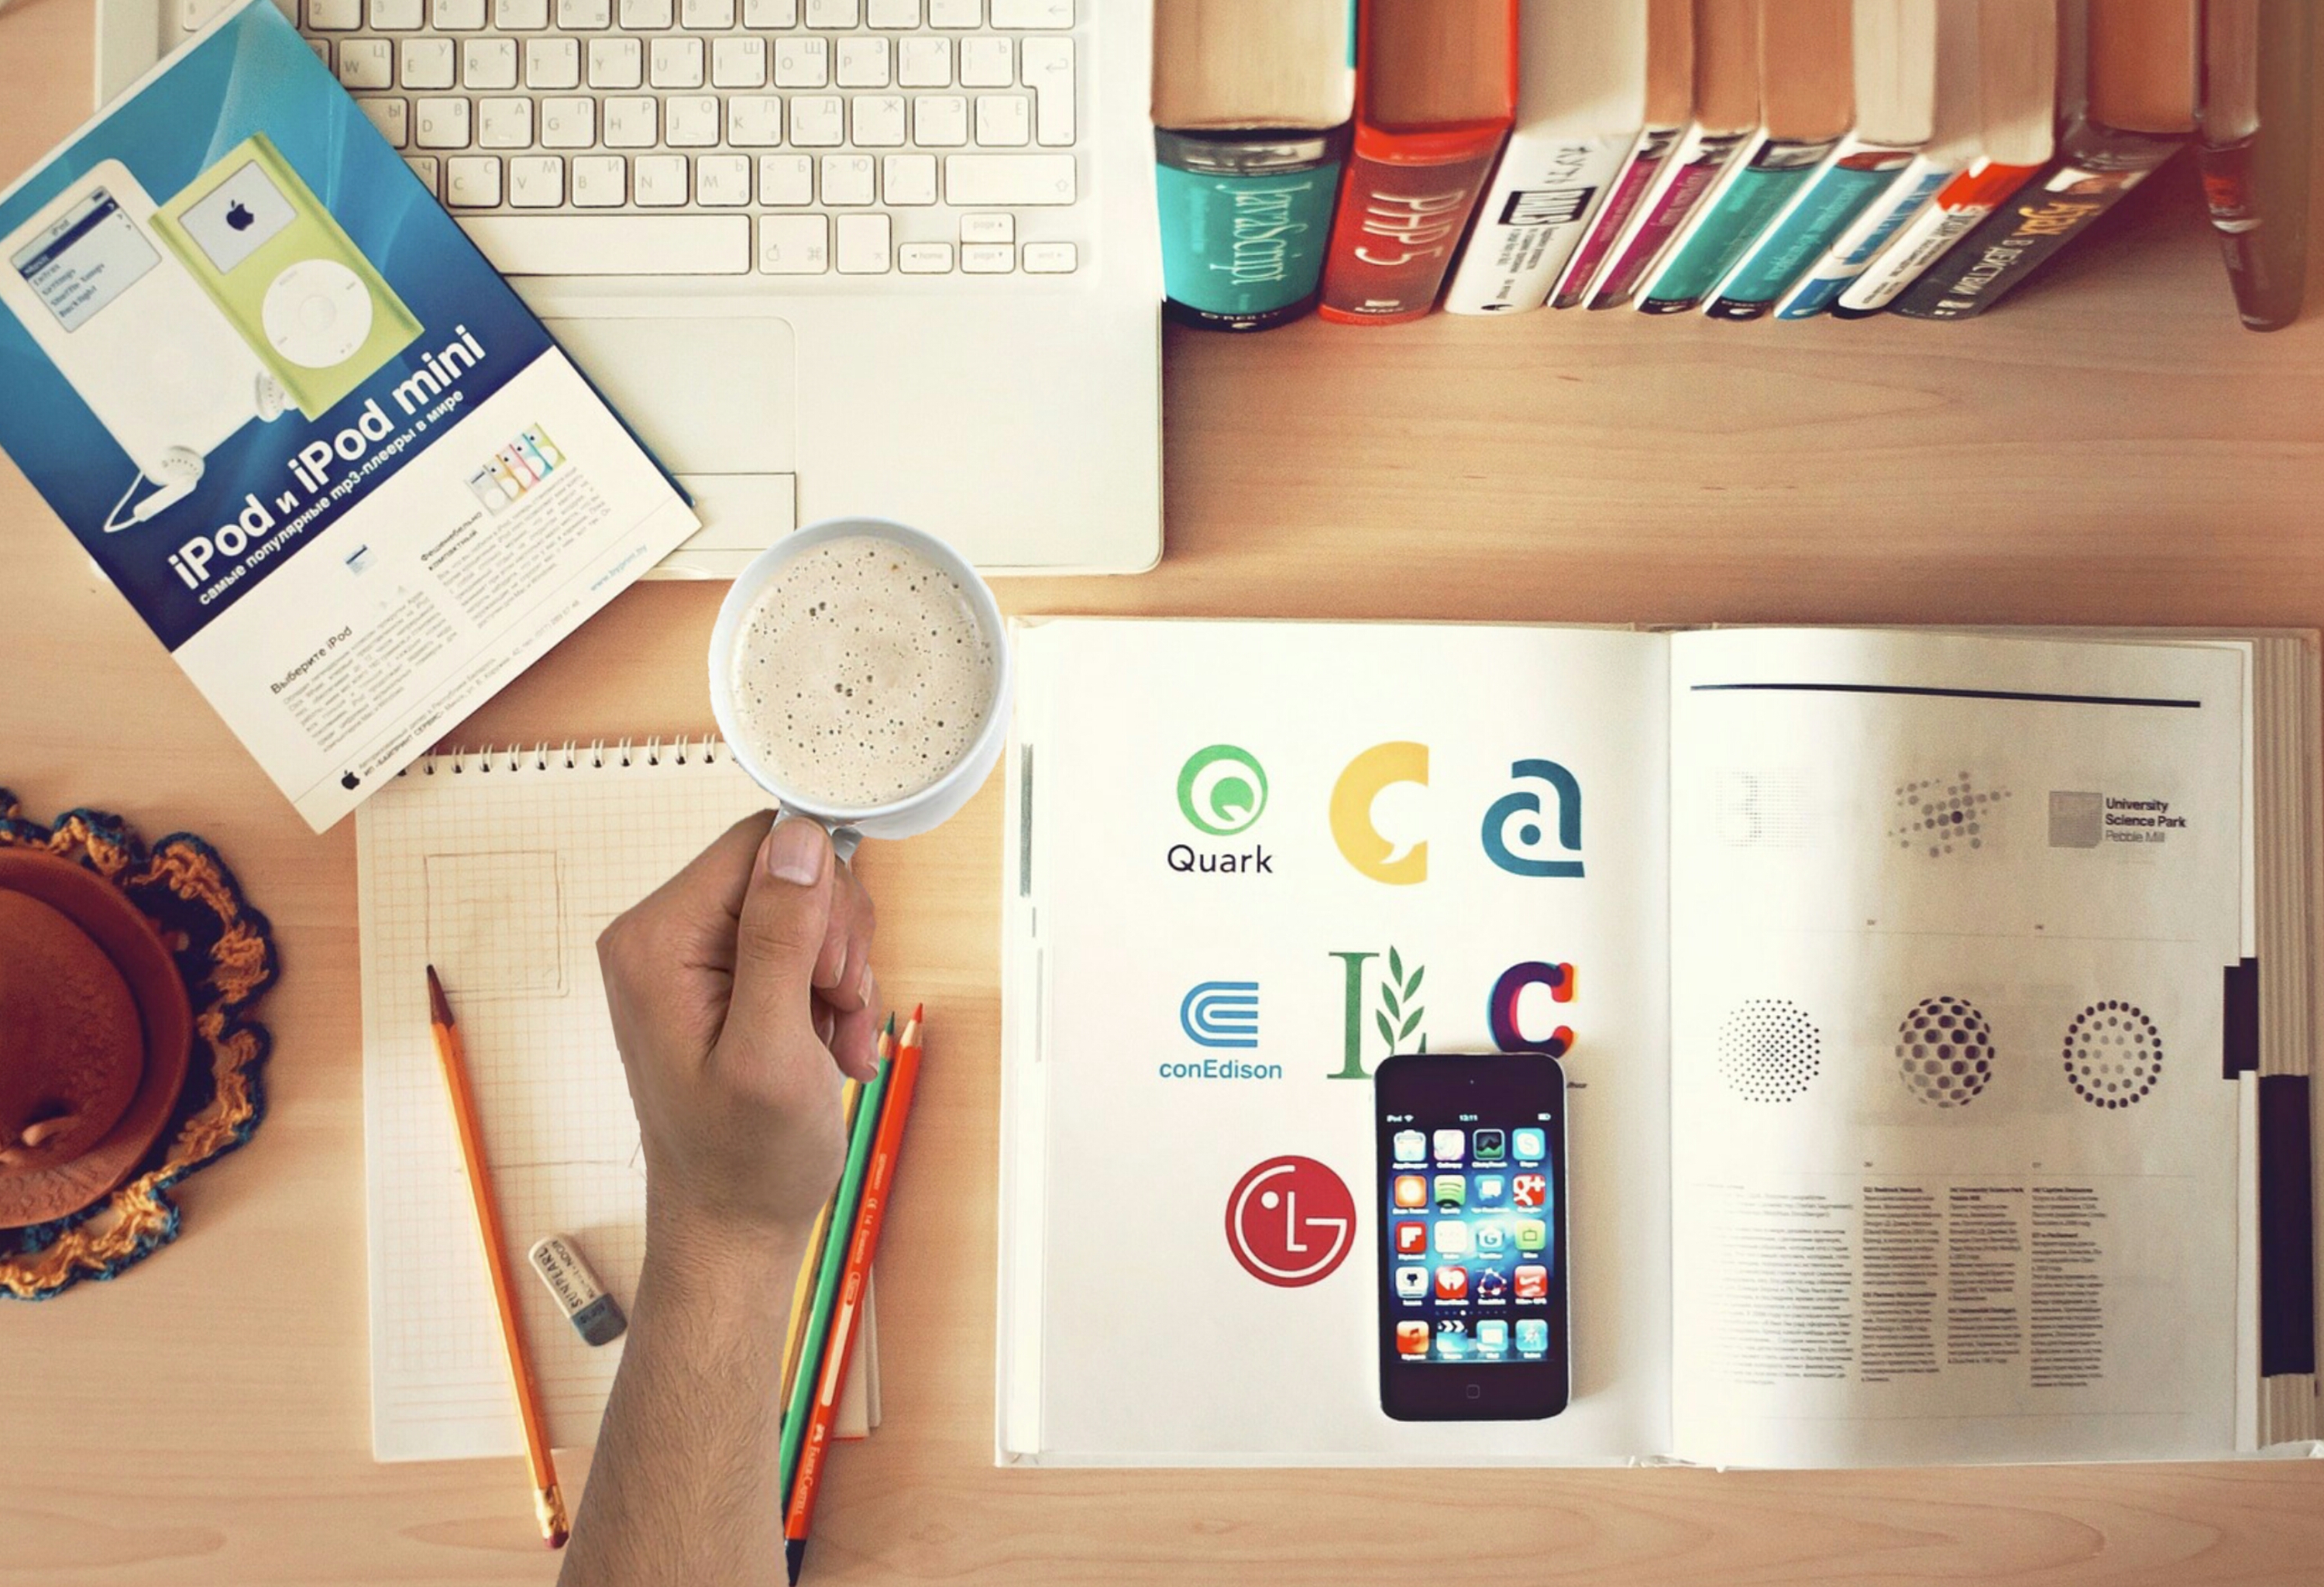
notebook, work, coffee, desk, phone, library, office, internet, people, modern, working, man, monitor, workstation, study, studying, learning, education, portable devices, books, knowledge, school, product, font